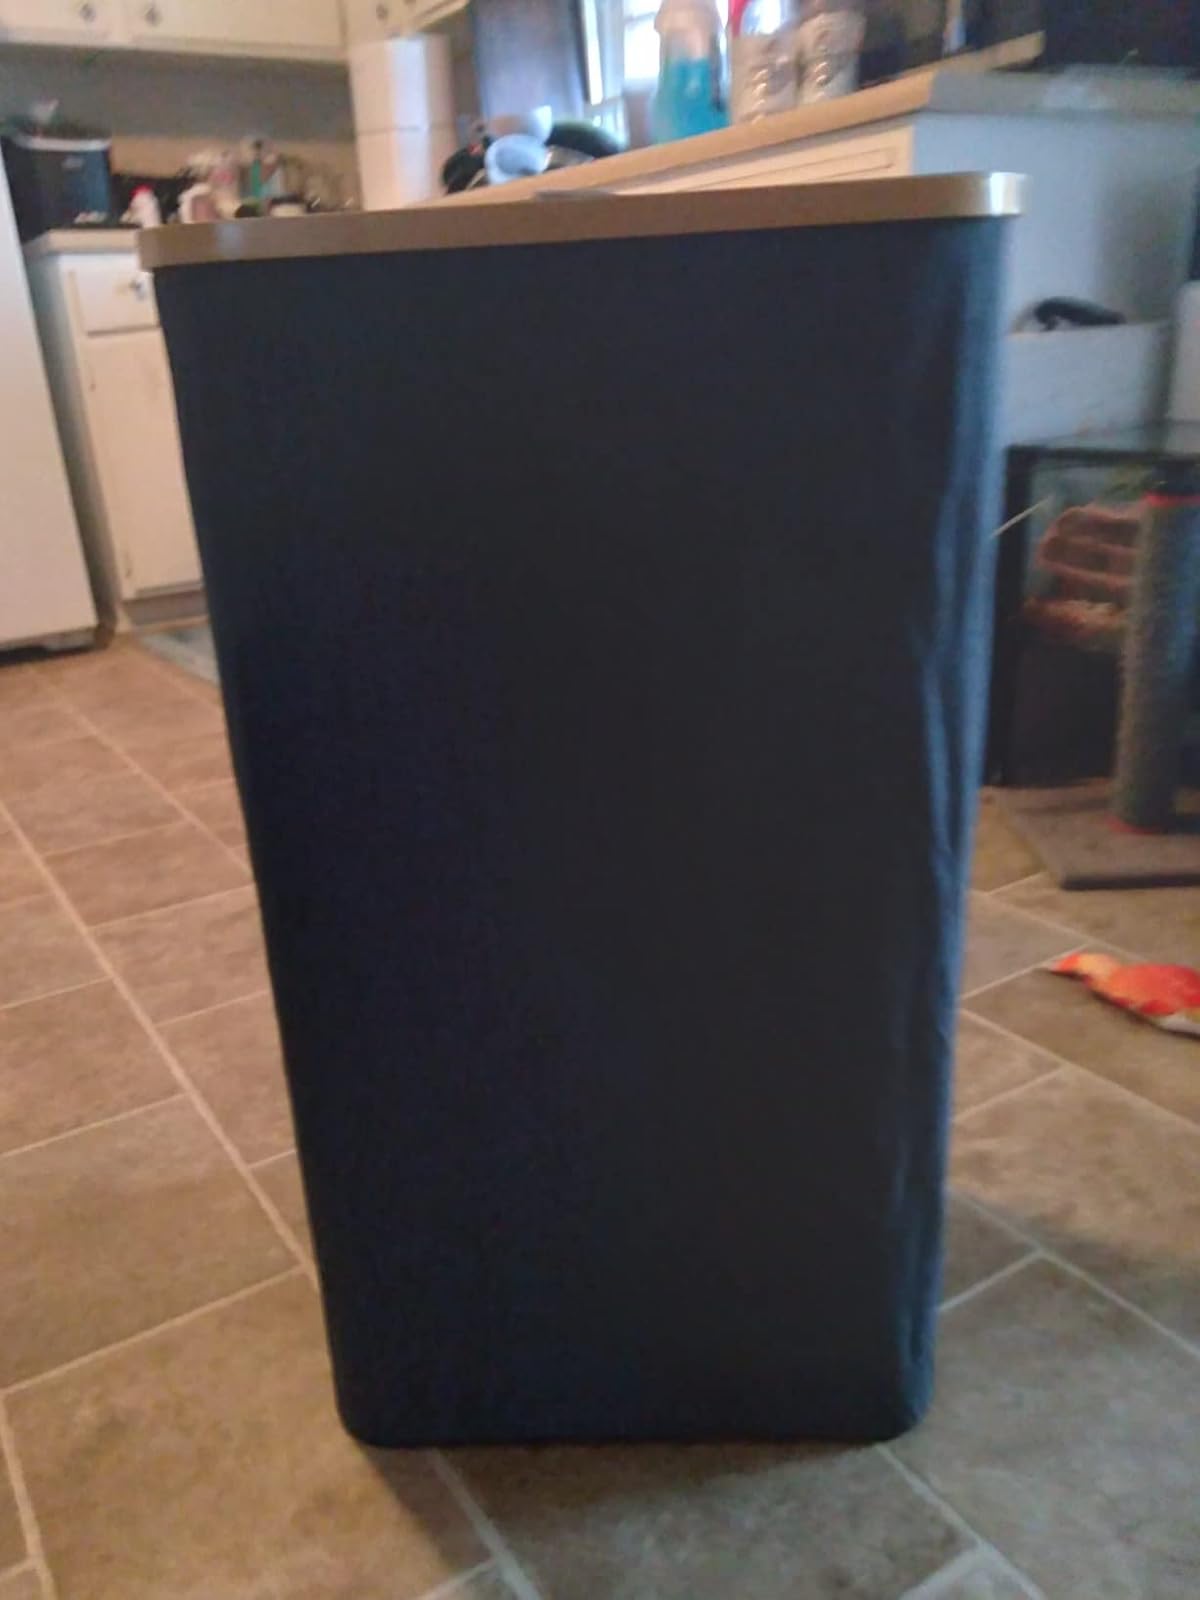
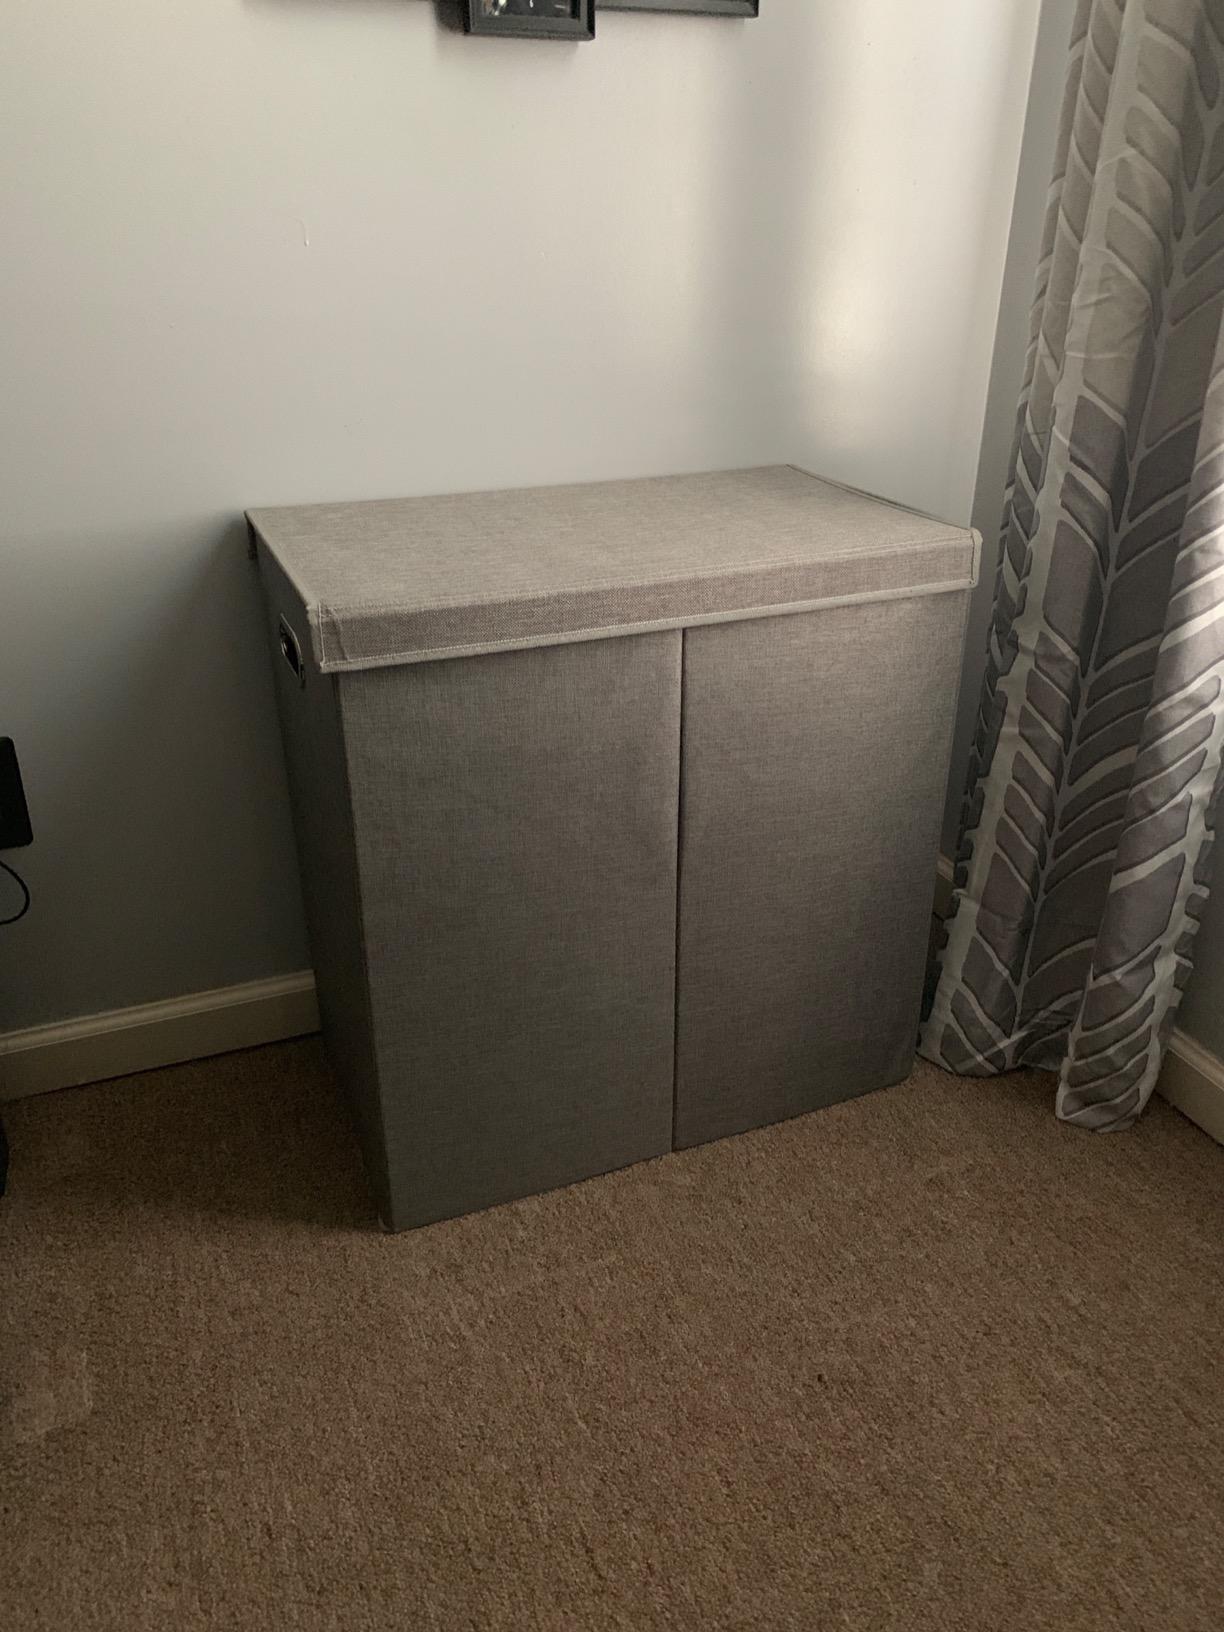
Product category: items_hamper
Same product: no